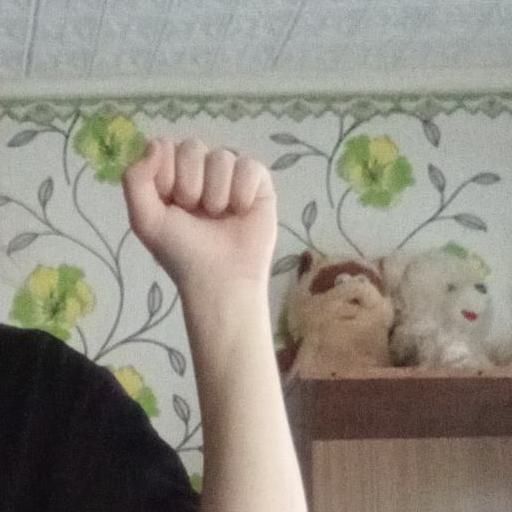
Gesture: fist